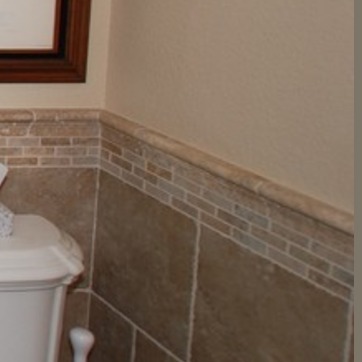
Material: tile